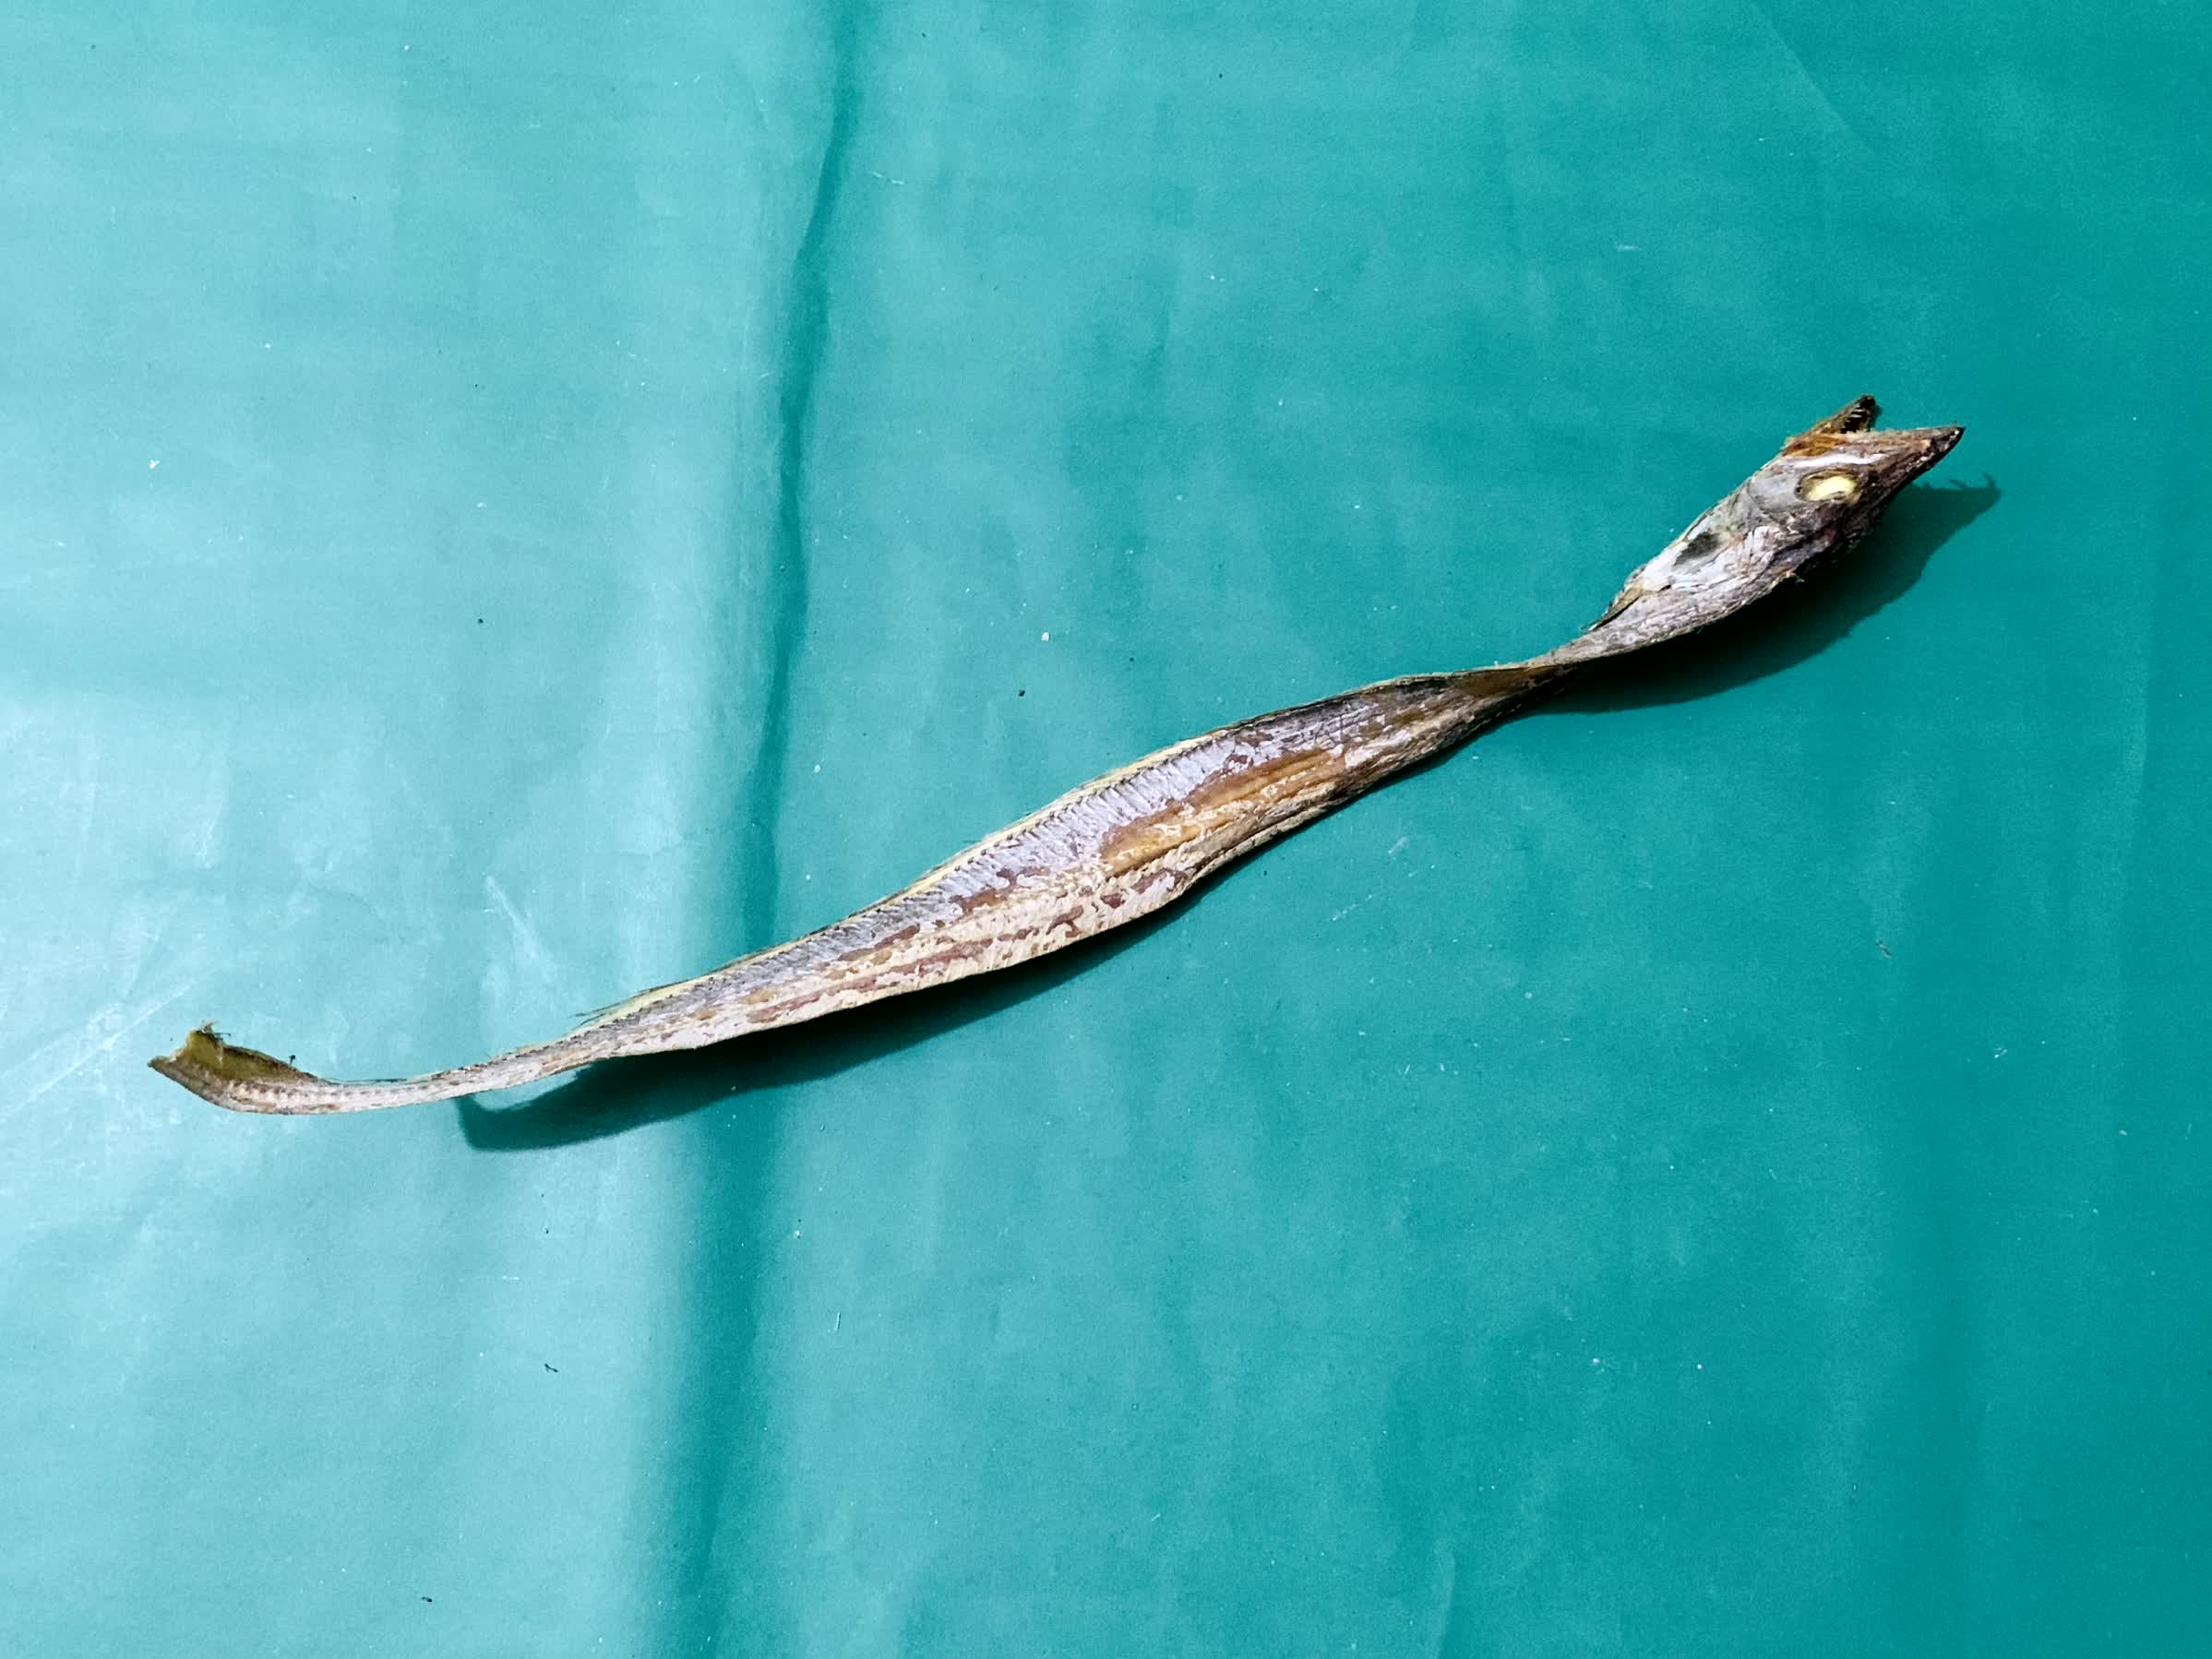
Species: Churi